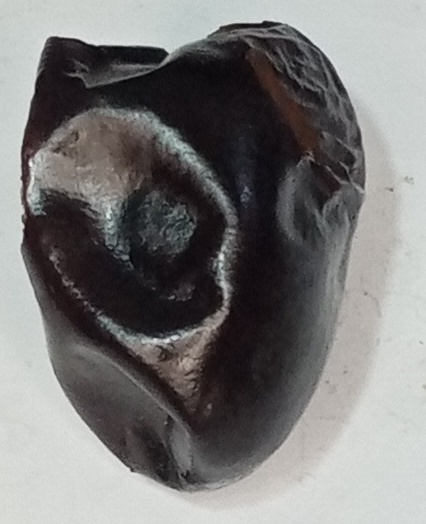
Variety: kupro
Size: large
Grade: grade-2